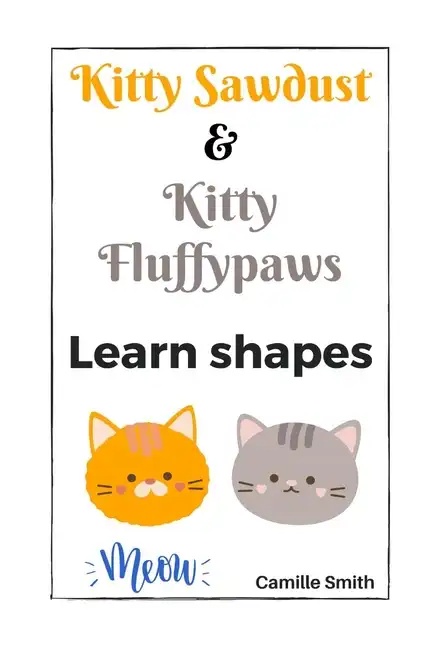
Kitty Sawdust and Kitty Fluffypaws. Learn shapes. - Paperback
Brand: Books by splitShops
by Camille Smith (Author) Kitty Sawdust and Kitty Fluffypaws are back and this time, they are learning about different shapes in their environment. Once they find a shape, they name it, so that you can learn about shapes too.Aww, such cute kittens. They learn about the basic shapes needed for their preschool education. As a qualified nursery teacher, I know what is required for the curriculum, learning and how best to teach young children. The pictures are bright and attractive and the layout is not over stimulating, so that children get the best learning experience possible. It is easy to teach children shapes with this fun and educational book with two amazing characters to guide you along the way - Kitty Sawdust and Kitty Fluffypaws. Have fun reading and learning! Number of Pages: 32 Dimensions: 0.08 x 9 x 6 IN Publication Date: August 04, 2022
Category: Baby & Toddler > Baby Toys & Activity Equipment > Alphabet Toys